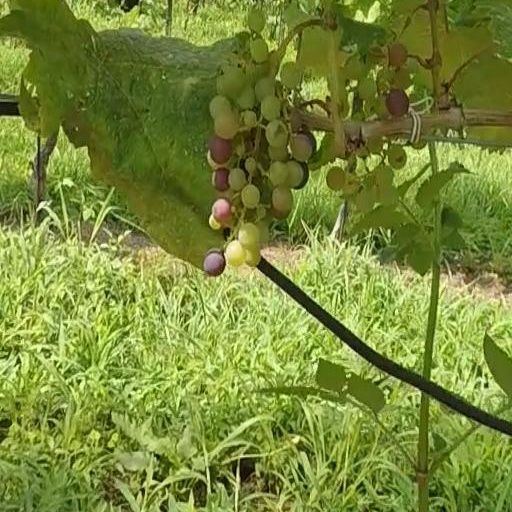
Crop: grape